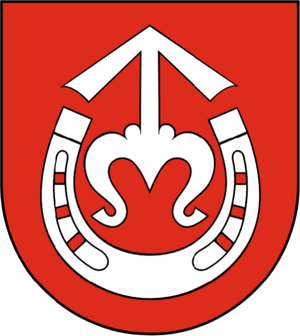
Wojciechów est une gmina rurale du powiat de Lublin, dans la Voïvodie de Lublin, dans l'est de la Pologne.
Le powiat de Lublin est un powiat de la voïvodie de Lublin, dans le sud-est de la Pologne.
Wojciechów est un village polonais de la gmina de Wojciechów dans le powiat de Lublin de la voïvodie de Lublin dans l'est de la Pologne.